Edgar Allan Poe

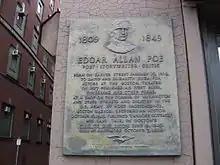
Plaque marking the approximate location of Poe's birth on Carver Street in Boston

Edgar Poe was born in Boston, Massachusetts, on January 19, 1809, the second child of American actor David Poe Jr. and English-born actress Elizabeth Arnold Hopkins Poe. He had an elder brother, Henry, and a younger sister, Rosalie. Their grandfather, David Poe, had emigrated from County Cavan, Ireland, around 1750.